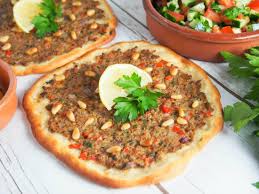
Yemek: lahmacun